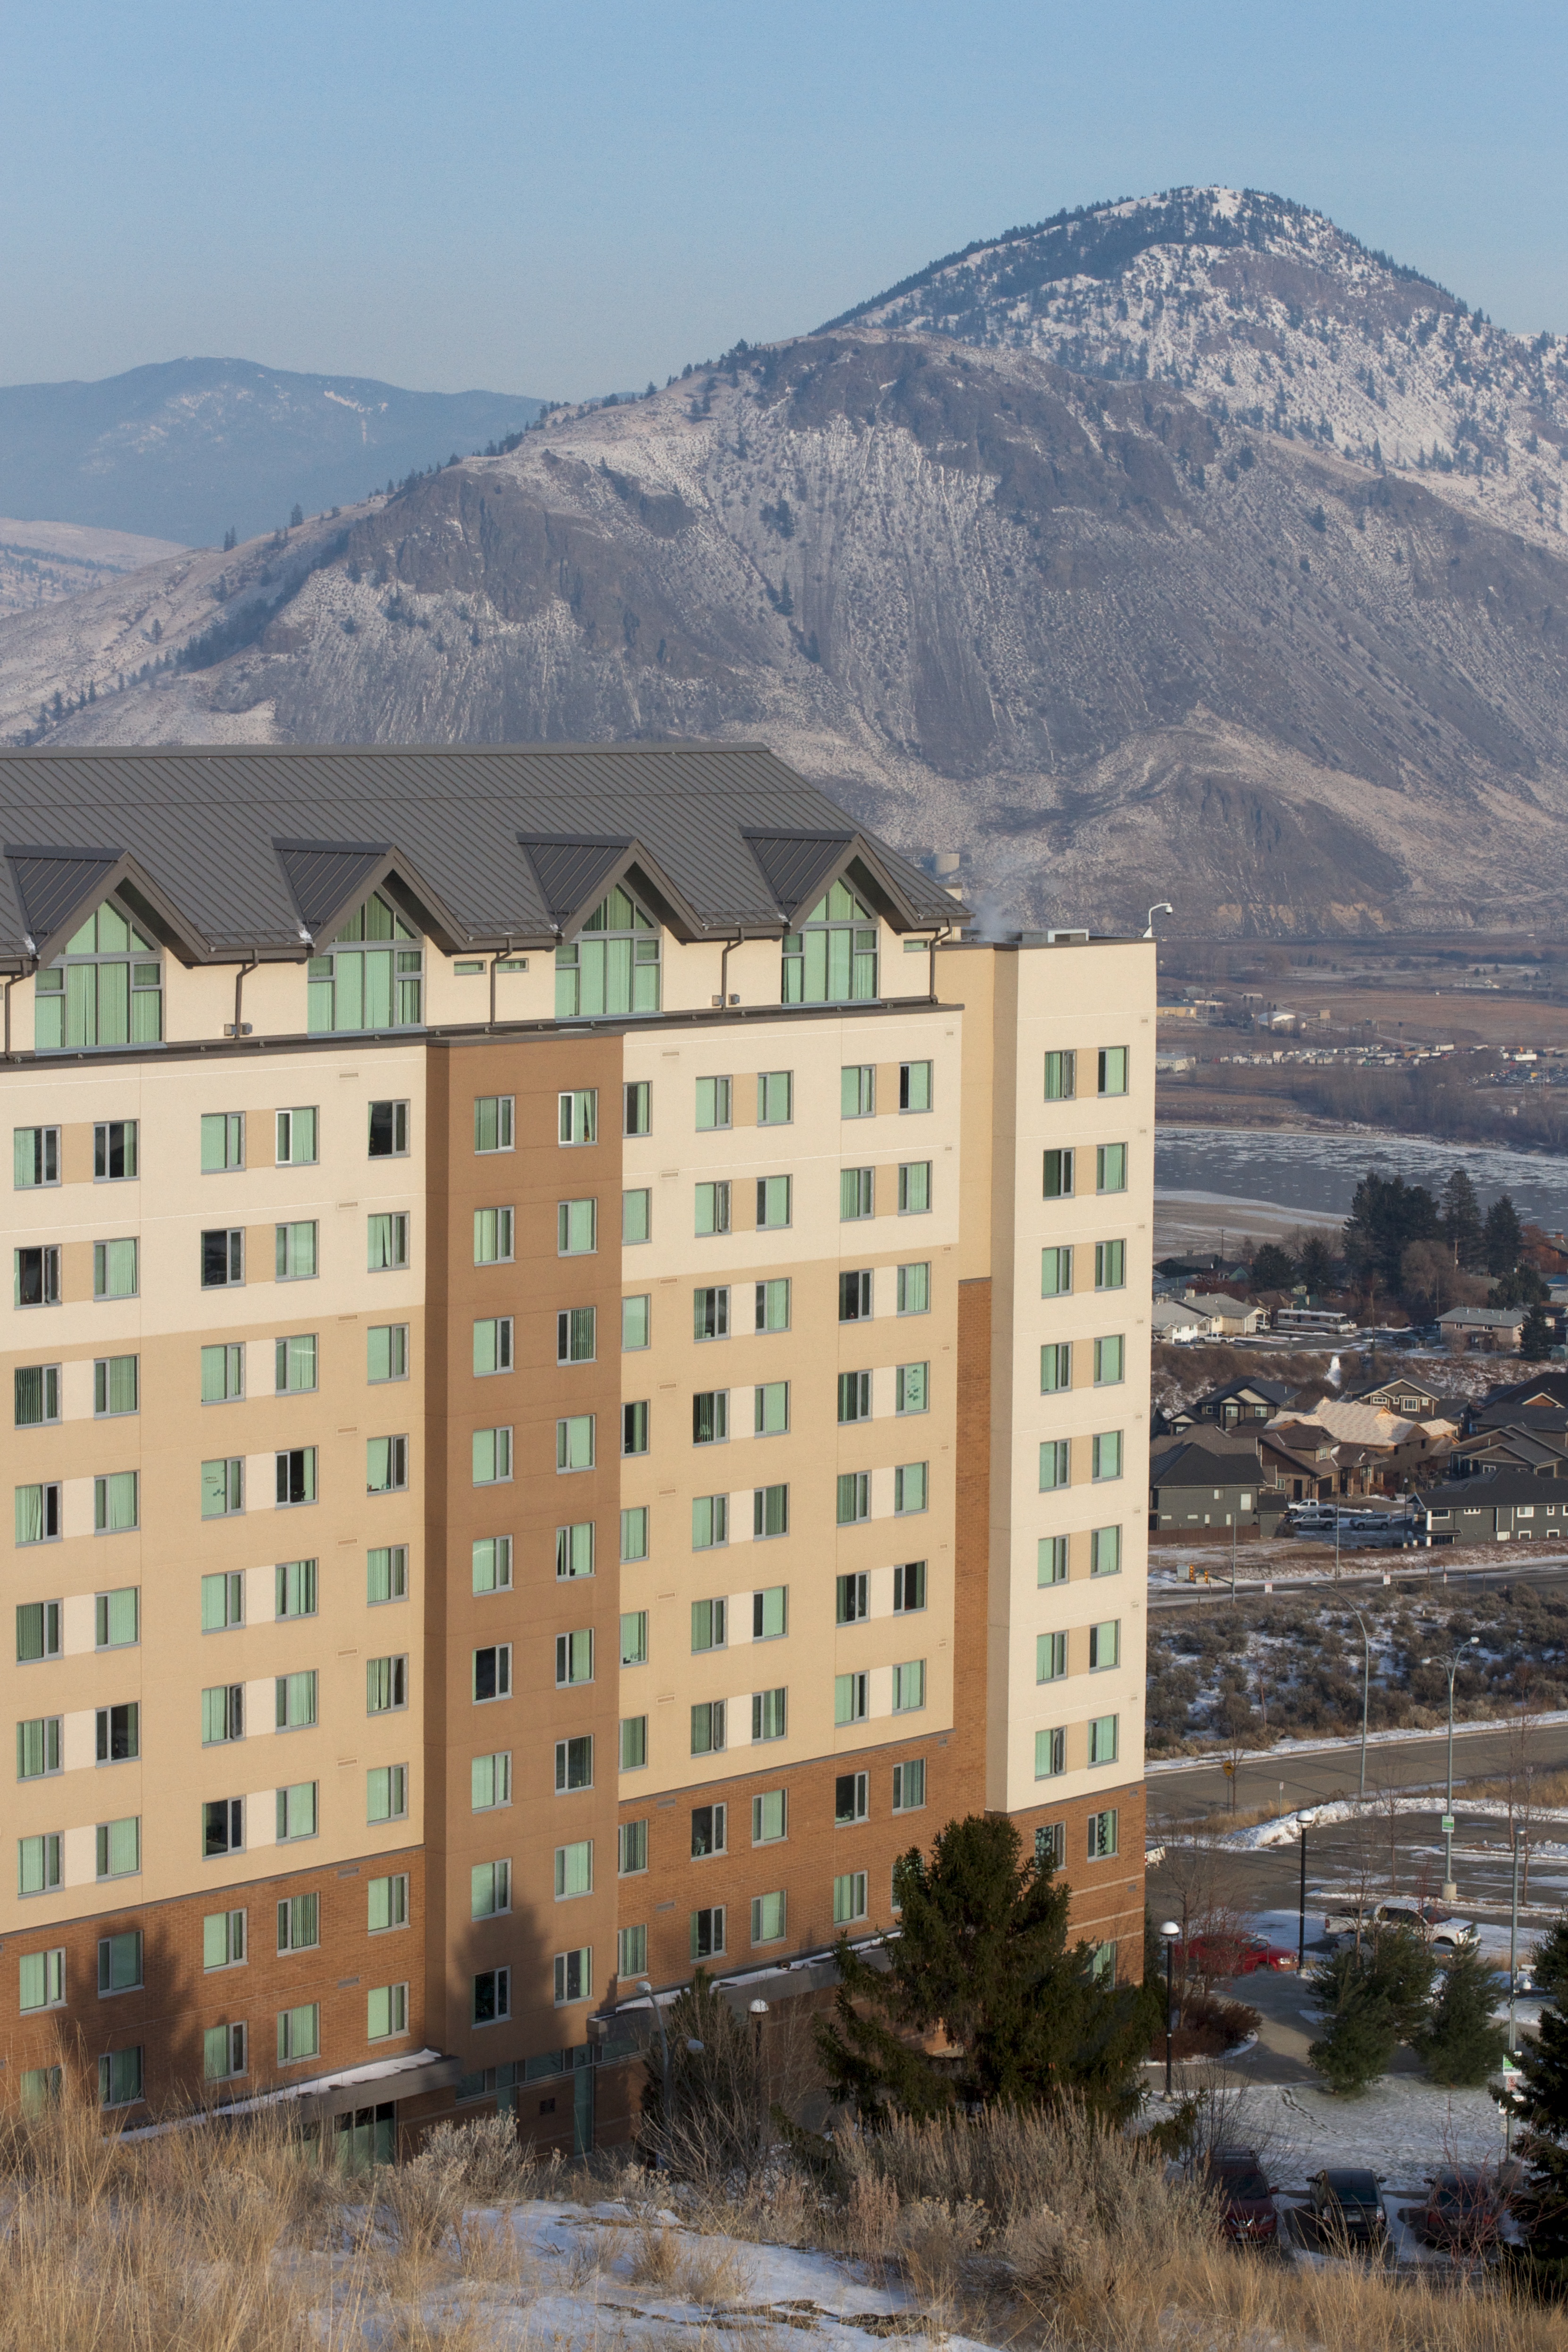
town, property, tower block, residential area